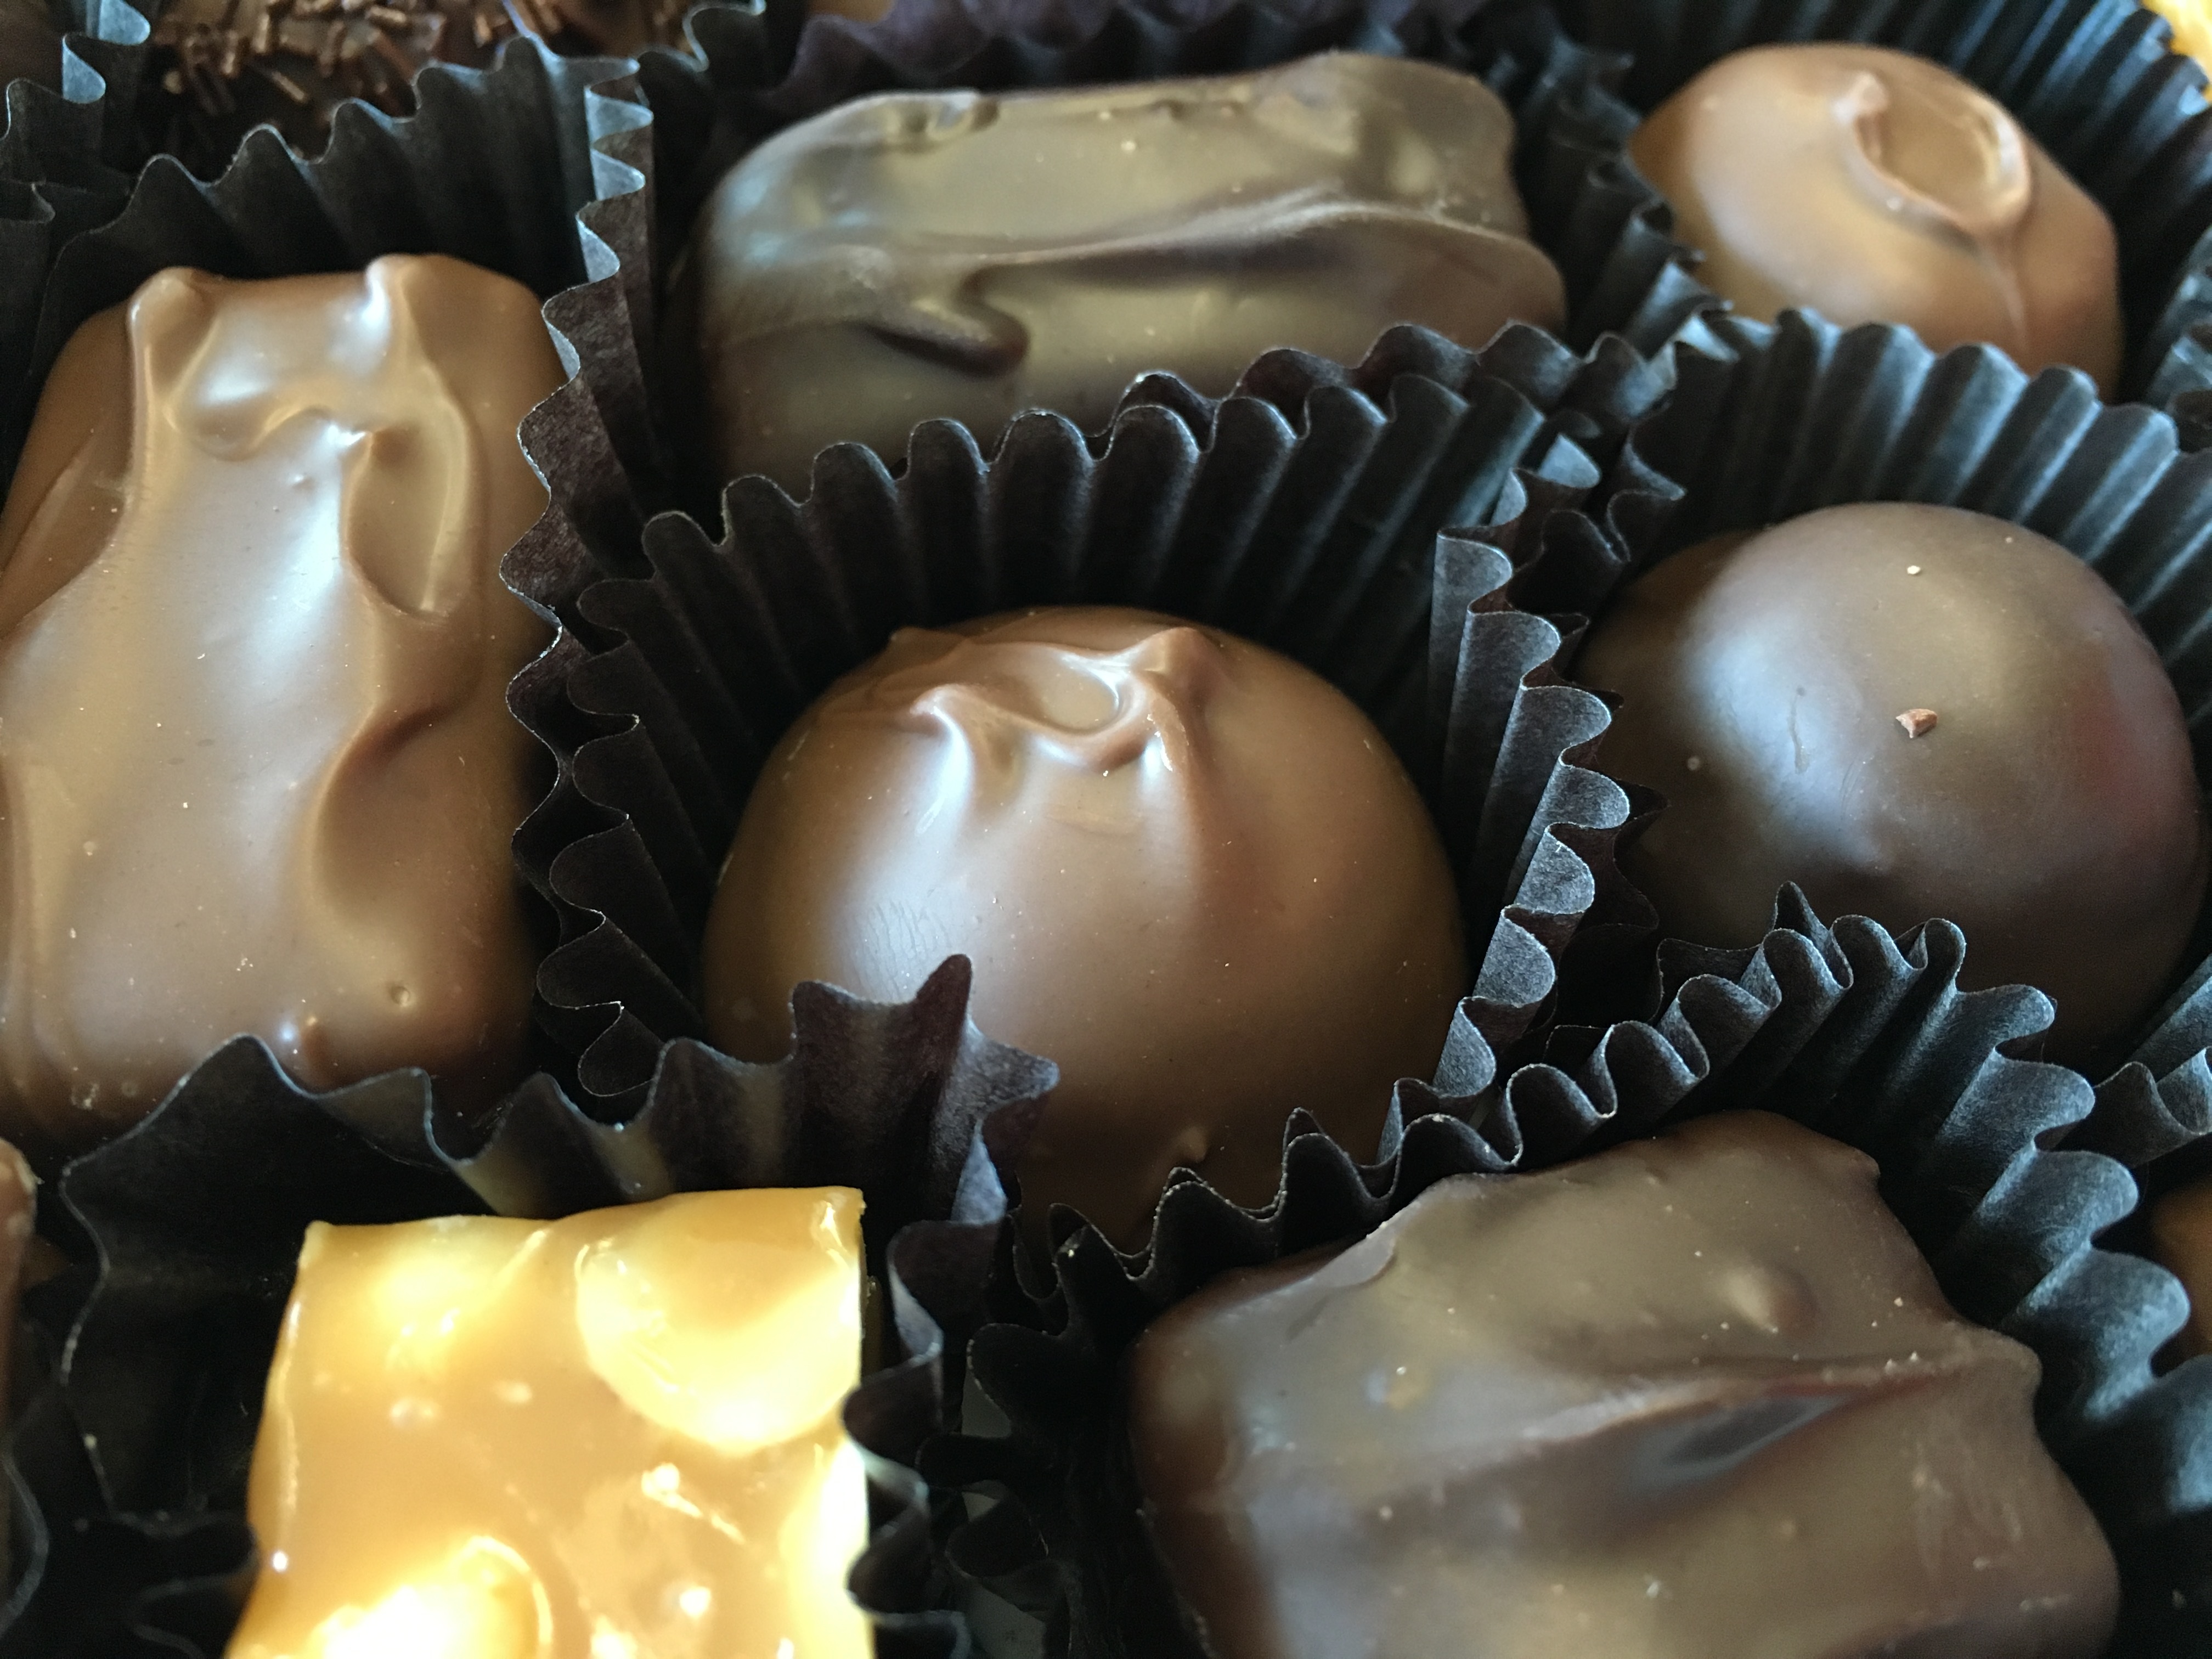
sweet, food, chocolate, baking, snack, dessert, cake, icing, sweetness, baked goods, flavor, candies, praline, bonbon, buttercream, snack food, cookies and crackers, chocolate truffle